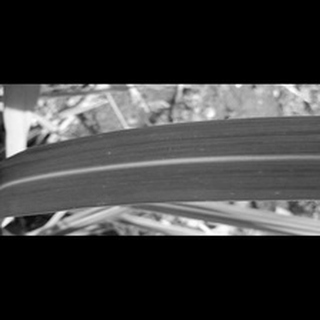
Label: healthy_sugarcane